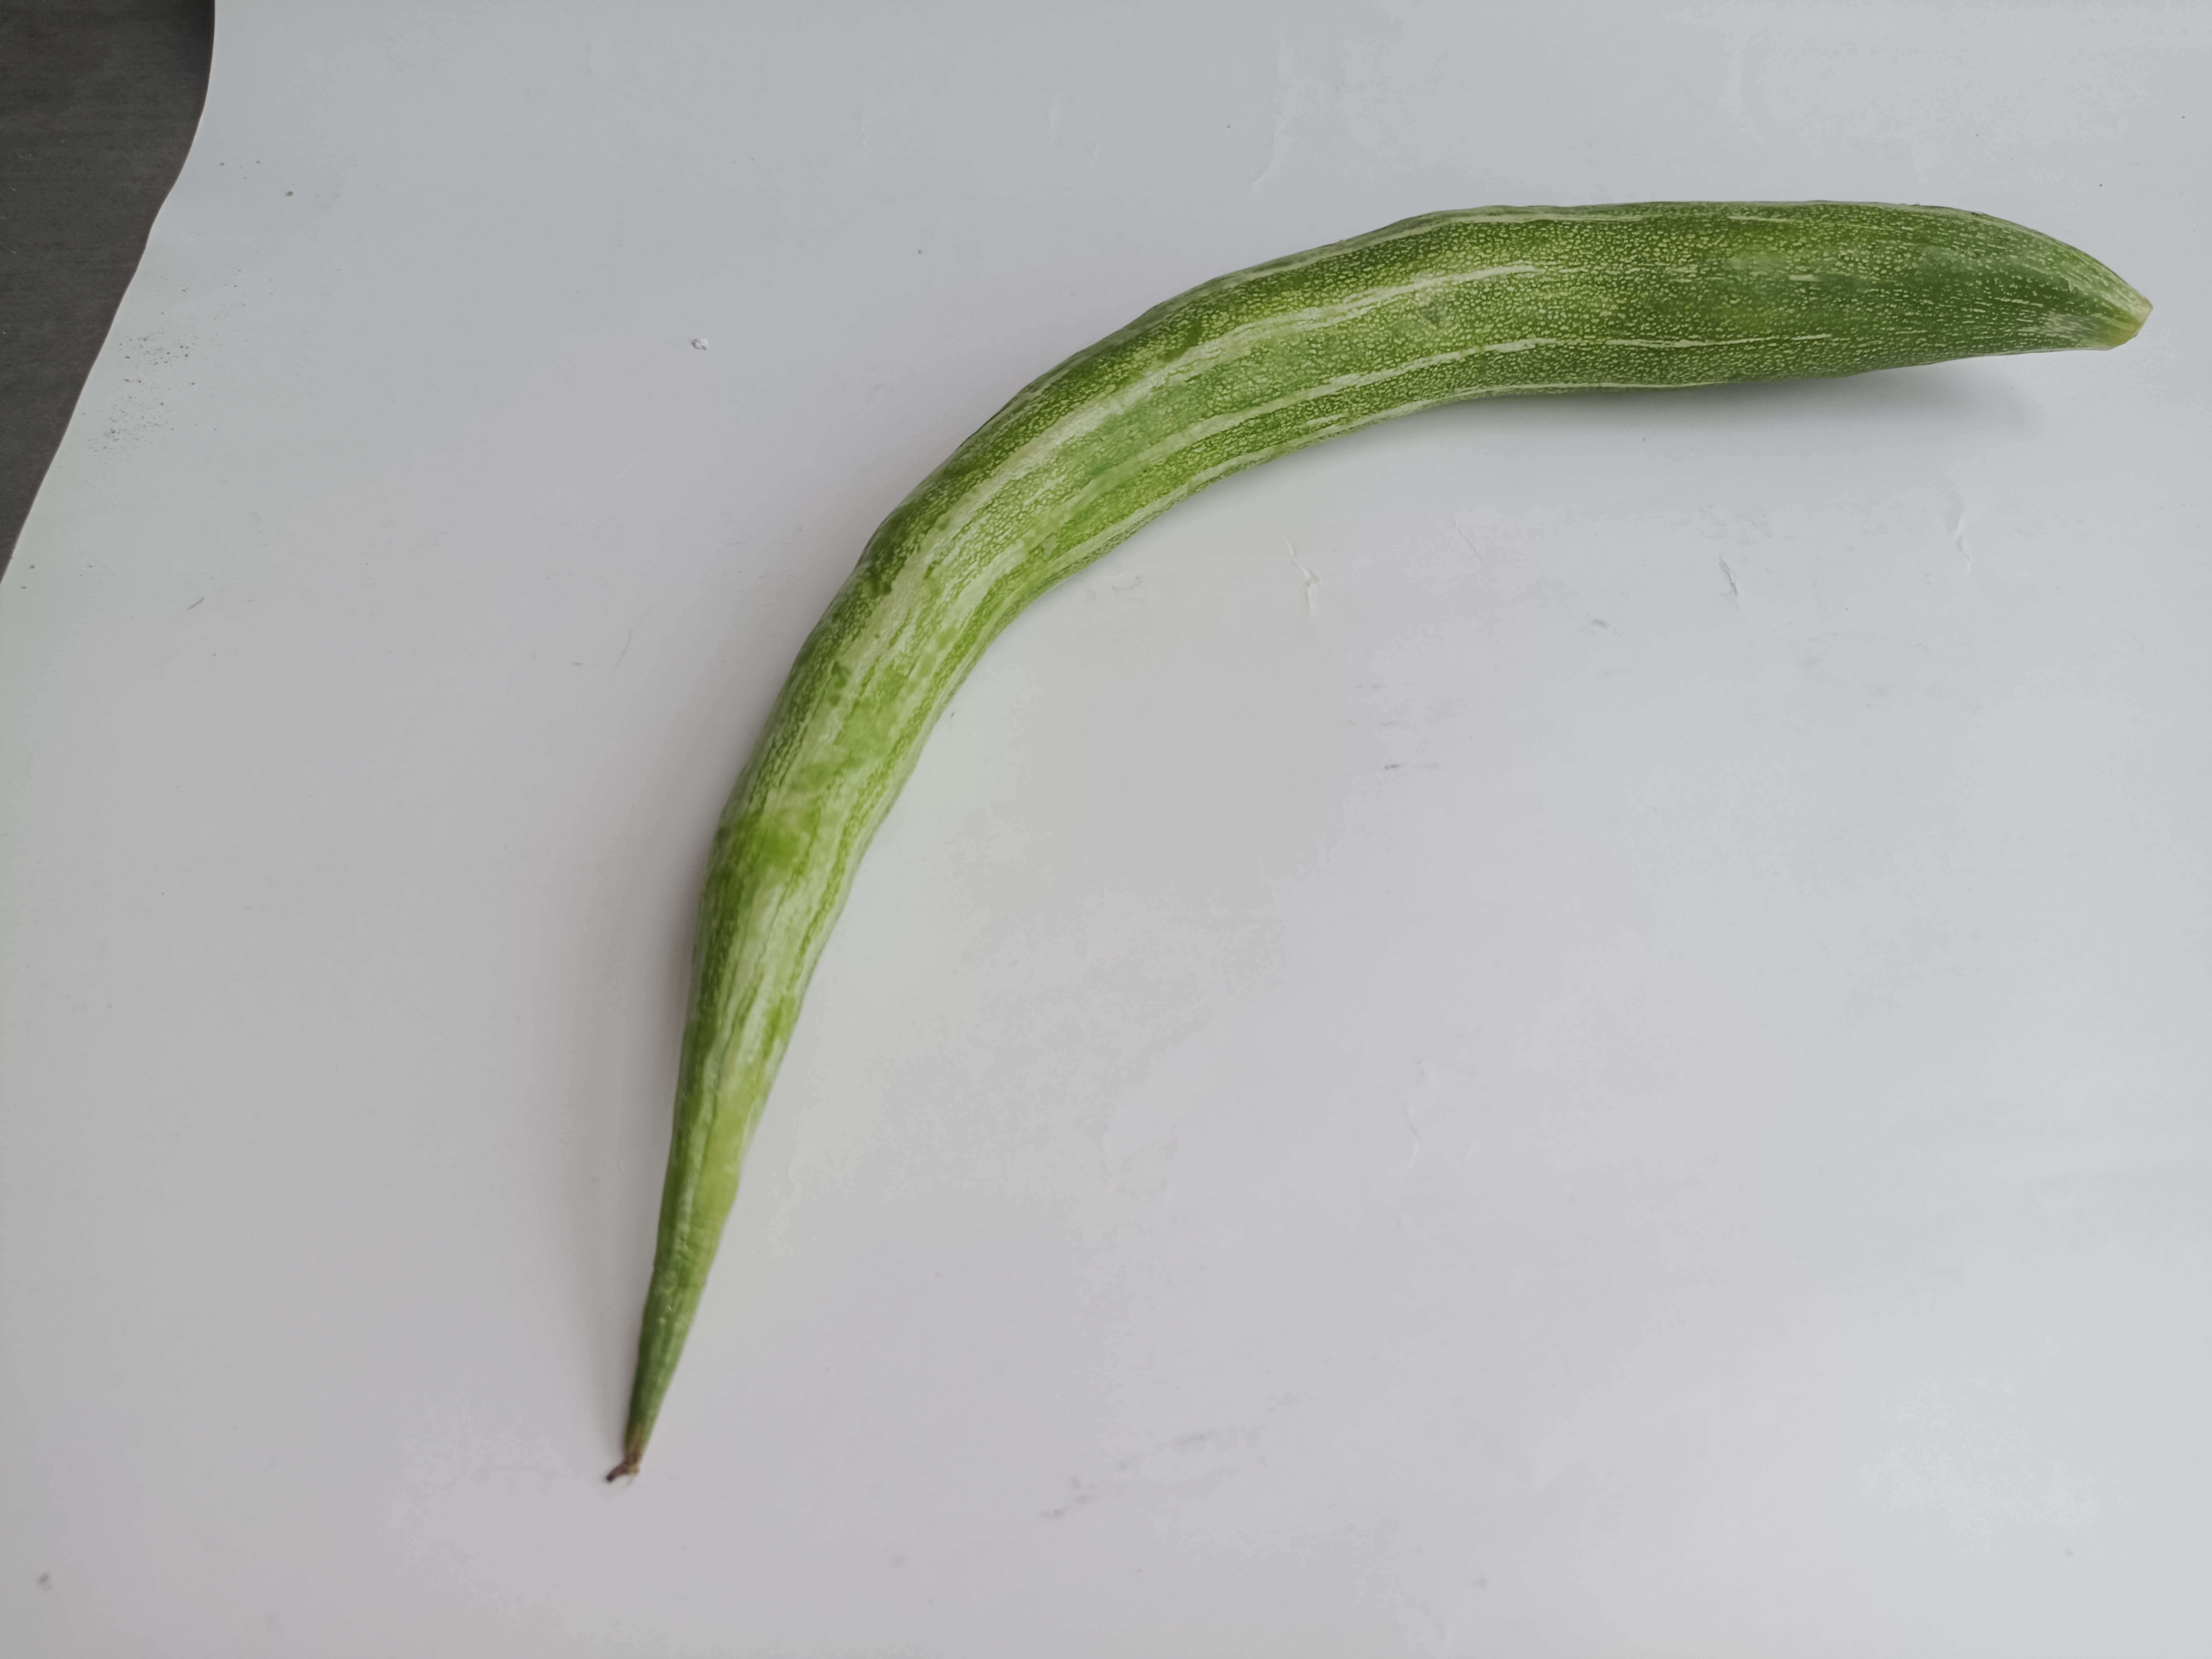
Label: Trichosanthes cucumerina